Fluttering shearwater

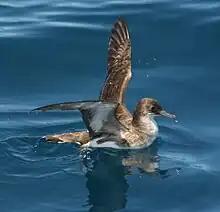
Fluttering shearwater

Surprisingly, very little is known about the breeding biology and phenology of fluttering shearwaters. However, it is known that fluttering shearwaters, like most birds, are monogamous in that they breed with one mate throughout their life. Fluttering shearwaters start to breed when 4–10 years old and the breeding season runs from August to January. They nest in burrows and the nest chamber is made of dead leaves, grass, feathers and shoots. Their burrows are comparatively shallow and they usually built burrows in fragile soils, so if people move around their breeding areas, burrows are easily destroyed. To protect them, access should be strictly restricted.